Cladoselache

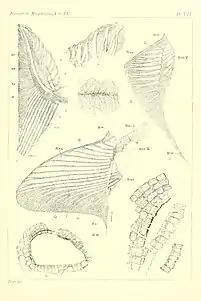
Illustrations from 1894 showing skeletal elements such as fins (1-4), scleral ossicles (5-6), and a lateral line (7)

The palatoquadrate and Meckel’s cartilage were somewhat lightly-built and hosted a series of transverse tooth rows sitting within scalloped grooves. Fossils reconstruct a terminal mouth (opening at the front of the head), similar to "Chlamydoselachus" (the modern frilled shark) but unlike other modern sharks. The joint between the upper and lower jaw is weakly connected, but facets for strong, sheet-like muscles can be found on the outer surface of the jaw. The otic process (rear portion) of the palatoquadrate expands upwards to articulate with the postorbital process of the chondrocranium. The palatine ramus (front portion) also expands to a lesser extent, presumably articulating with the ethmoid region of the chondrocranium. A similar two-point articulation is also found in xenacanthid sharks. The rear edge of the palatoquadrate would have been braced by the rod-shaped hyomandibula. With stable connections to both the chondrocranium and the hyomandibula, the jaw suspension of "Cladoselache" can be classified as amphistyly. Amphistyly is common in early chondrichthyans, but it is only present in hexanchiforms (frilled and sixgill sharks) among modern members of the group. Most modern sharks and rays have a looser jaw suspension which only involves the hyomandibula (a condition known as hyostyly). Chimaeras, on the other hand, have a palatoquadrate fused to the chondrocranium (known as holostyly).